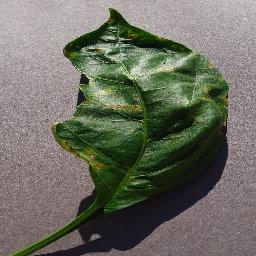
Label: Pepper,_bell___Bacterial_spot